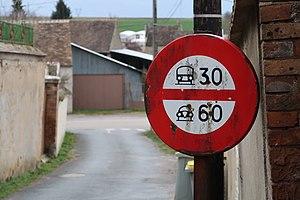
Brannay, limitation de vitesse dans la ruelle Peccard (60 pour les voitures et 30 pour les poids lourds
La vitesse maximale autorisée sur route est la vitesse qu'un conducteur de véhicule ne peut dépasser sous peine d'encourir des sanctions. Elle devrait toujours être adaptée au tracé et à la dangerosité de la route mais tient rarement compte des conditions météorologiques. Cette limitation n’autorise pas l'absence de vigilance du conducteur, ainsi que l'entretien et l'équipement de son véhicule.